Bachelor's Walk massacre

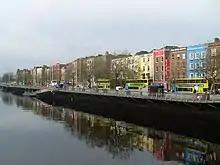
Bachelor's Walk in 2009 as seen from O'Connell Bridge

The Bachelor's Walk massacre occurred in Dublin, on 26 July 1914, when a column of troops of the King's Own Scottish Borderers was accosted by a crowd on Bachelor's Walk following the Howth gun-running operation. After some verbal baiting, the troops attacked "hostile but unarmed" protesters with rifle fire and bayonets – resulting in the deaths of four civilians and injuries to in excess of 30 more. The four killed were Mary Duffy (50), Patrick Quinn (50), James Brennan (18) and Sylvester Pidgeon (40) who succumbed to his wounds on 24 September. One of those shot was Luke Kelly, the father of folk singer Luke Kelly.